Intercontinental Cup (1960–2004)

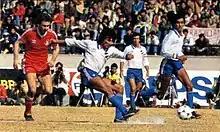
Waldemar Victorino shooting during the 1980 match, Nacional (winner) v Nottingham Forest, which was the first held in Japan

Seeing the deterioration of the Intercontinental Cup, Japanese motor corporation Toyota took the competition under its wing, and created contractual obligations to have the Intercontinental Cup played in Japan once a year, with every club participating being obliged to participate or face legal consequences. This modern format breathed new air into the competition which saw a new trophy handed out along with the Intercontinental Cup, the Toyota Cup.